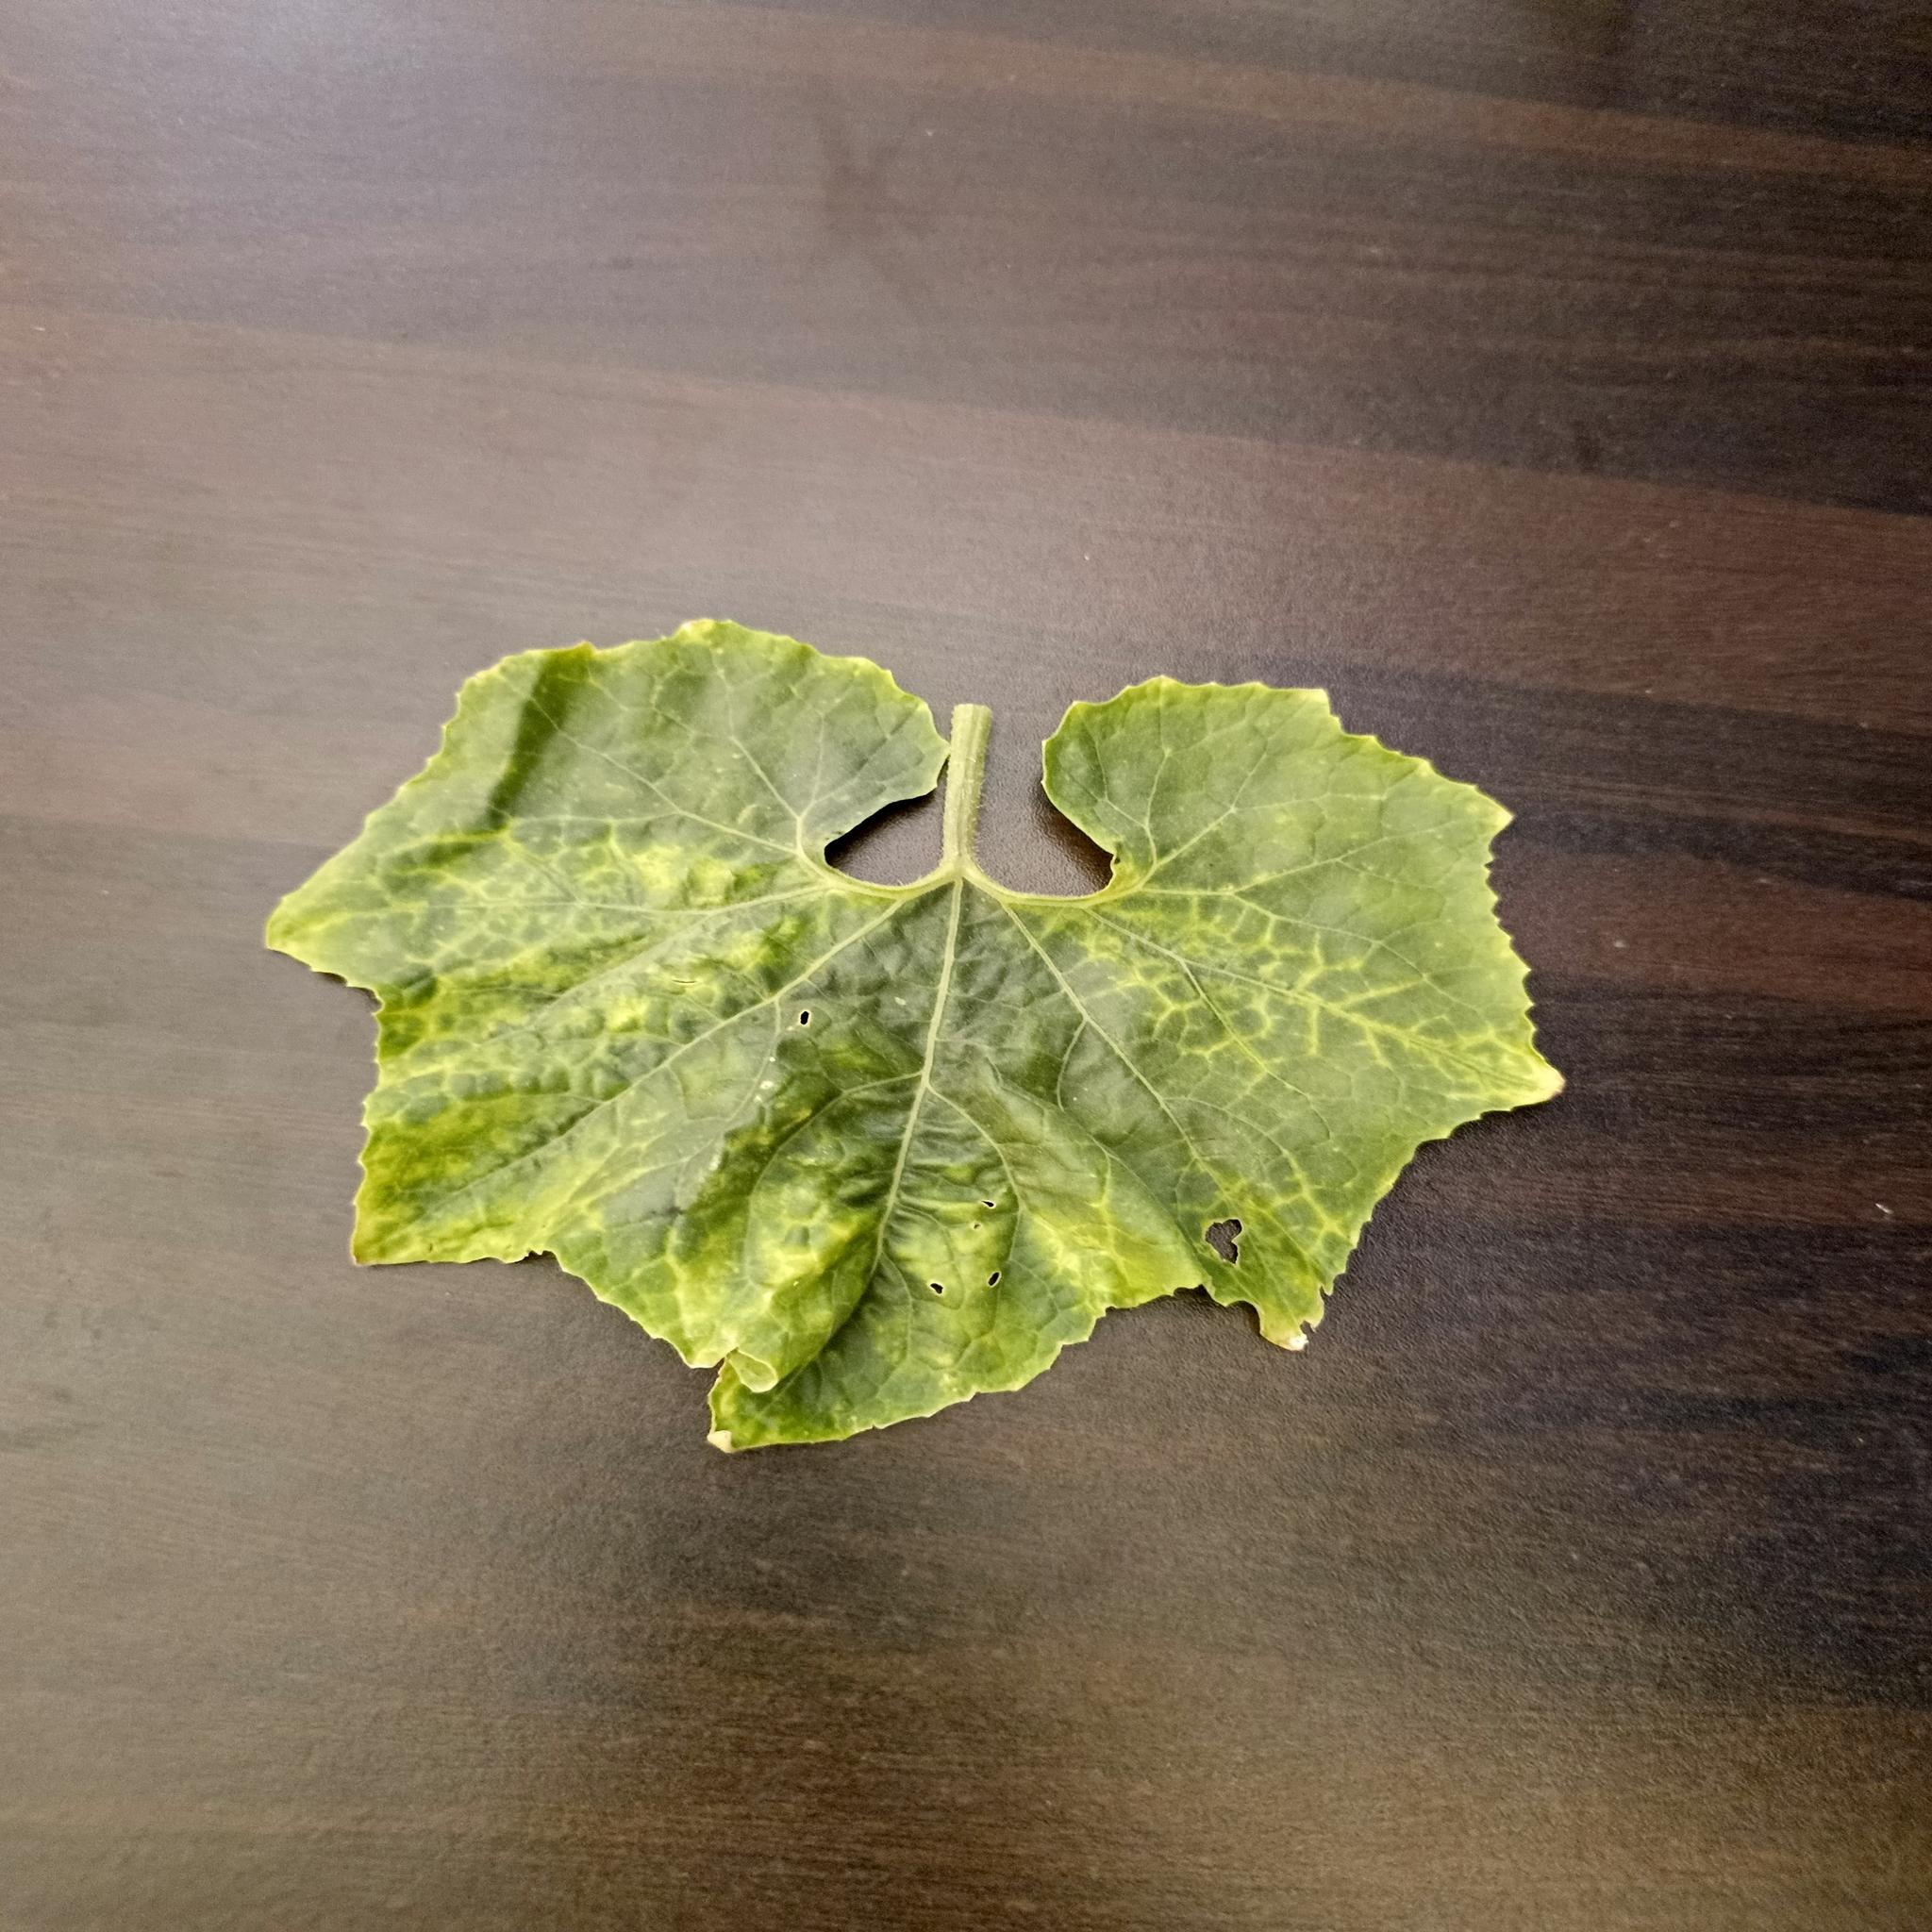
Label: Downy mildew